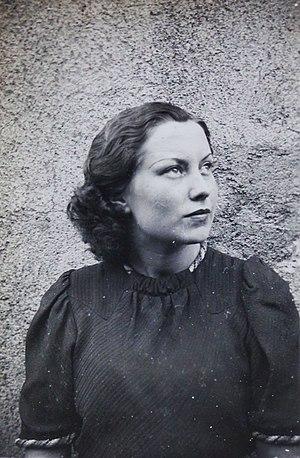
Lucie Pelletier (originaire de Scey-sur-Saône et future épouse Jean Collot) photographié à Vesoul en 1936.
Jean Collot, né le 13 juillet 1917 à Navenne et il mort pour la France le 16 juin 1940 à Béthune, est un soldat français.